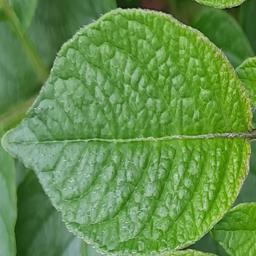
Etiqueta: Sana